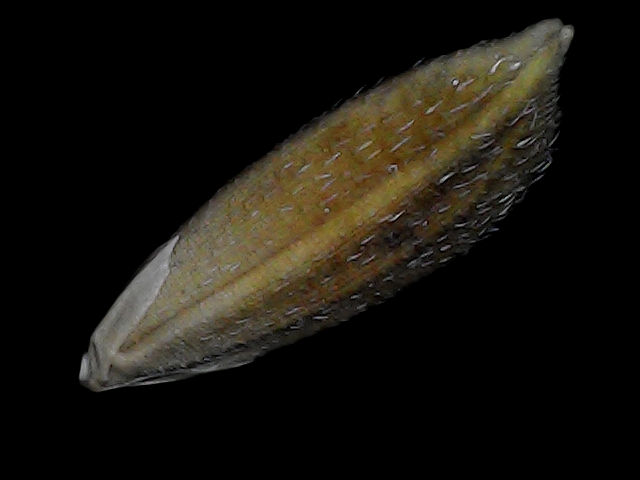
Rice variety: Bd91